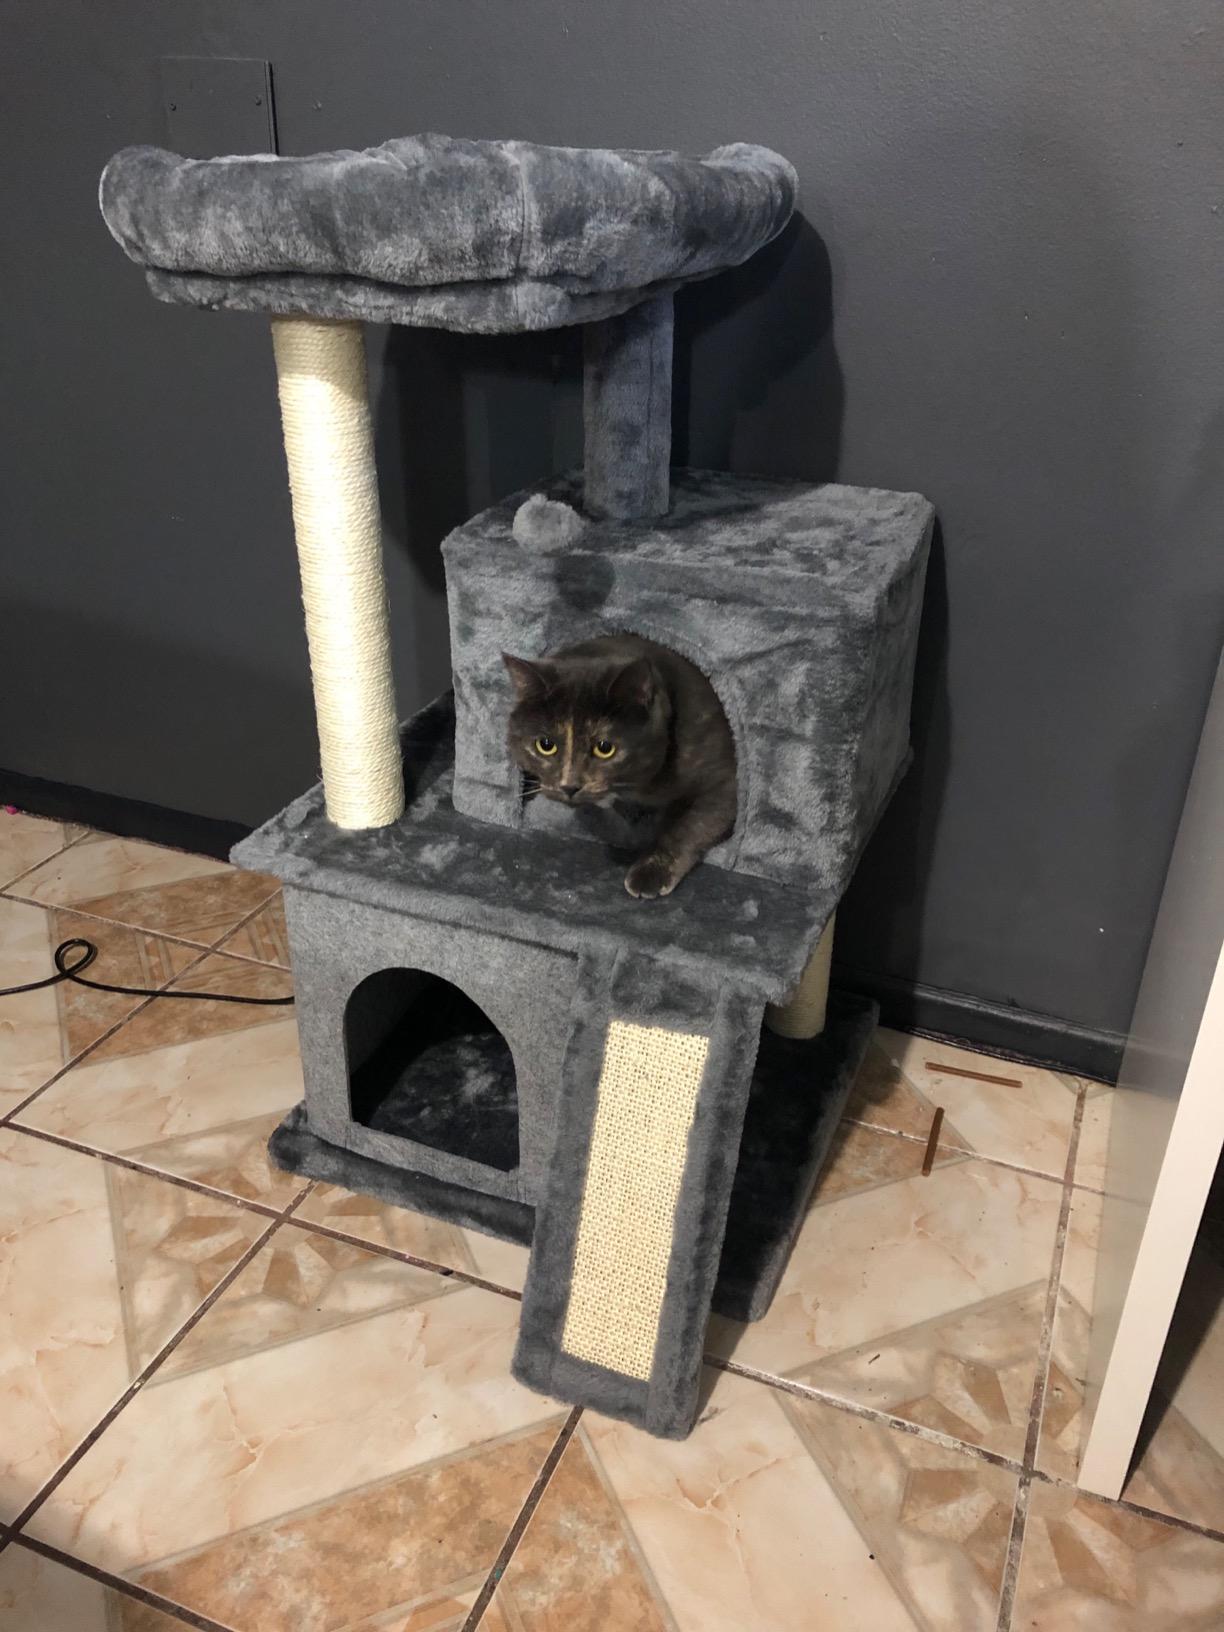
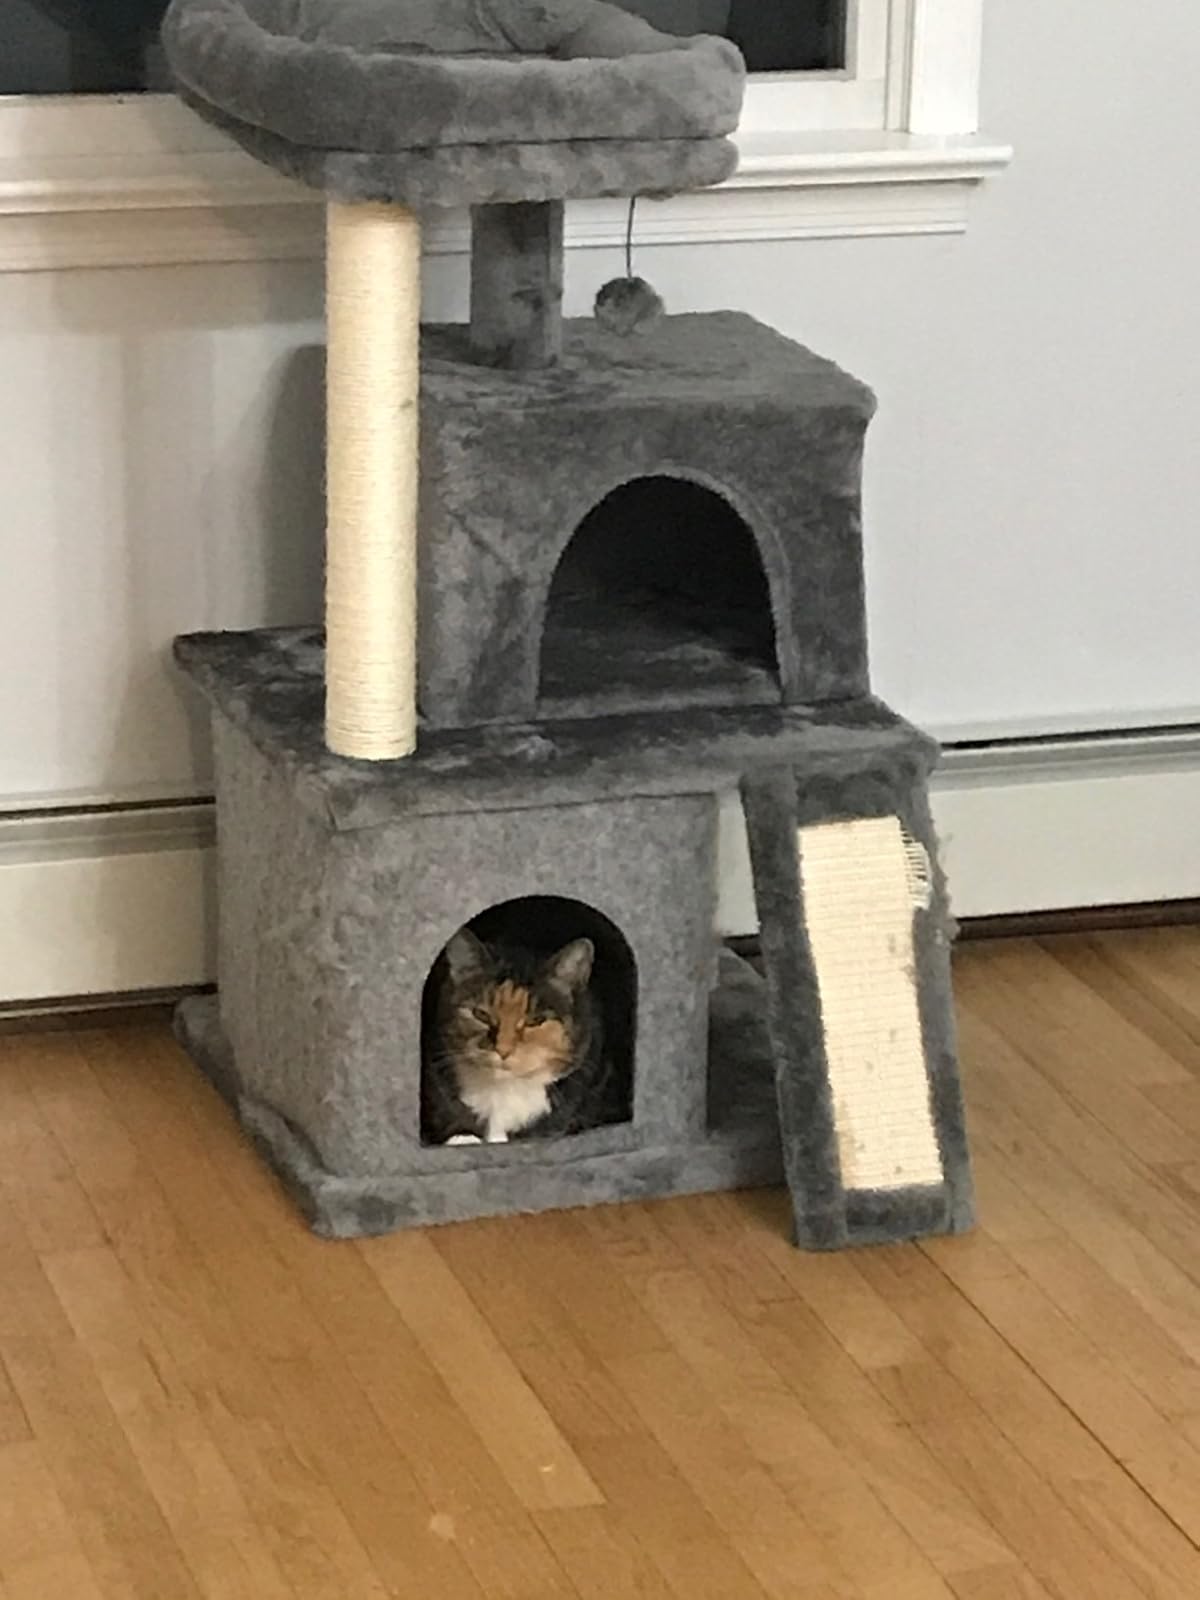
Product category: items_cat tree
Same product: yes